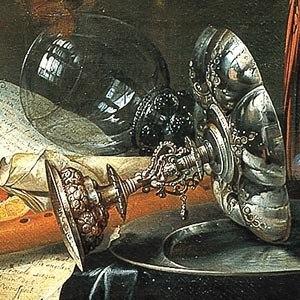
Les grandes découvertes sont la période historique qui s'étend du début du XVᵉ siècle jusqu'au début du XVIIᵉ siècle. Durant cette période, les monarchies et de riches compagnies commerciales européennes financent de grandes expéditions dans le but d'explorer le monde, cartographier la planète et établir des contacts directs avec l'Afrique, l'Amérique, l'Asie et l'Océanie. L'expression d’Âge des découvertes est également utilisée par les cartographes.